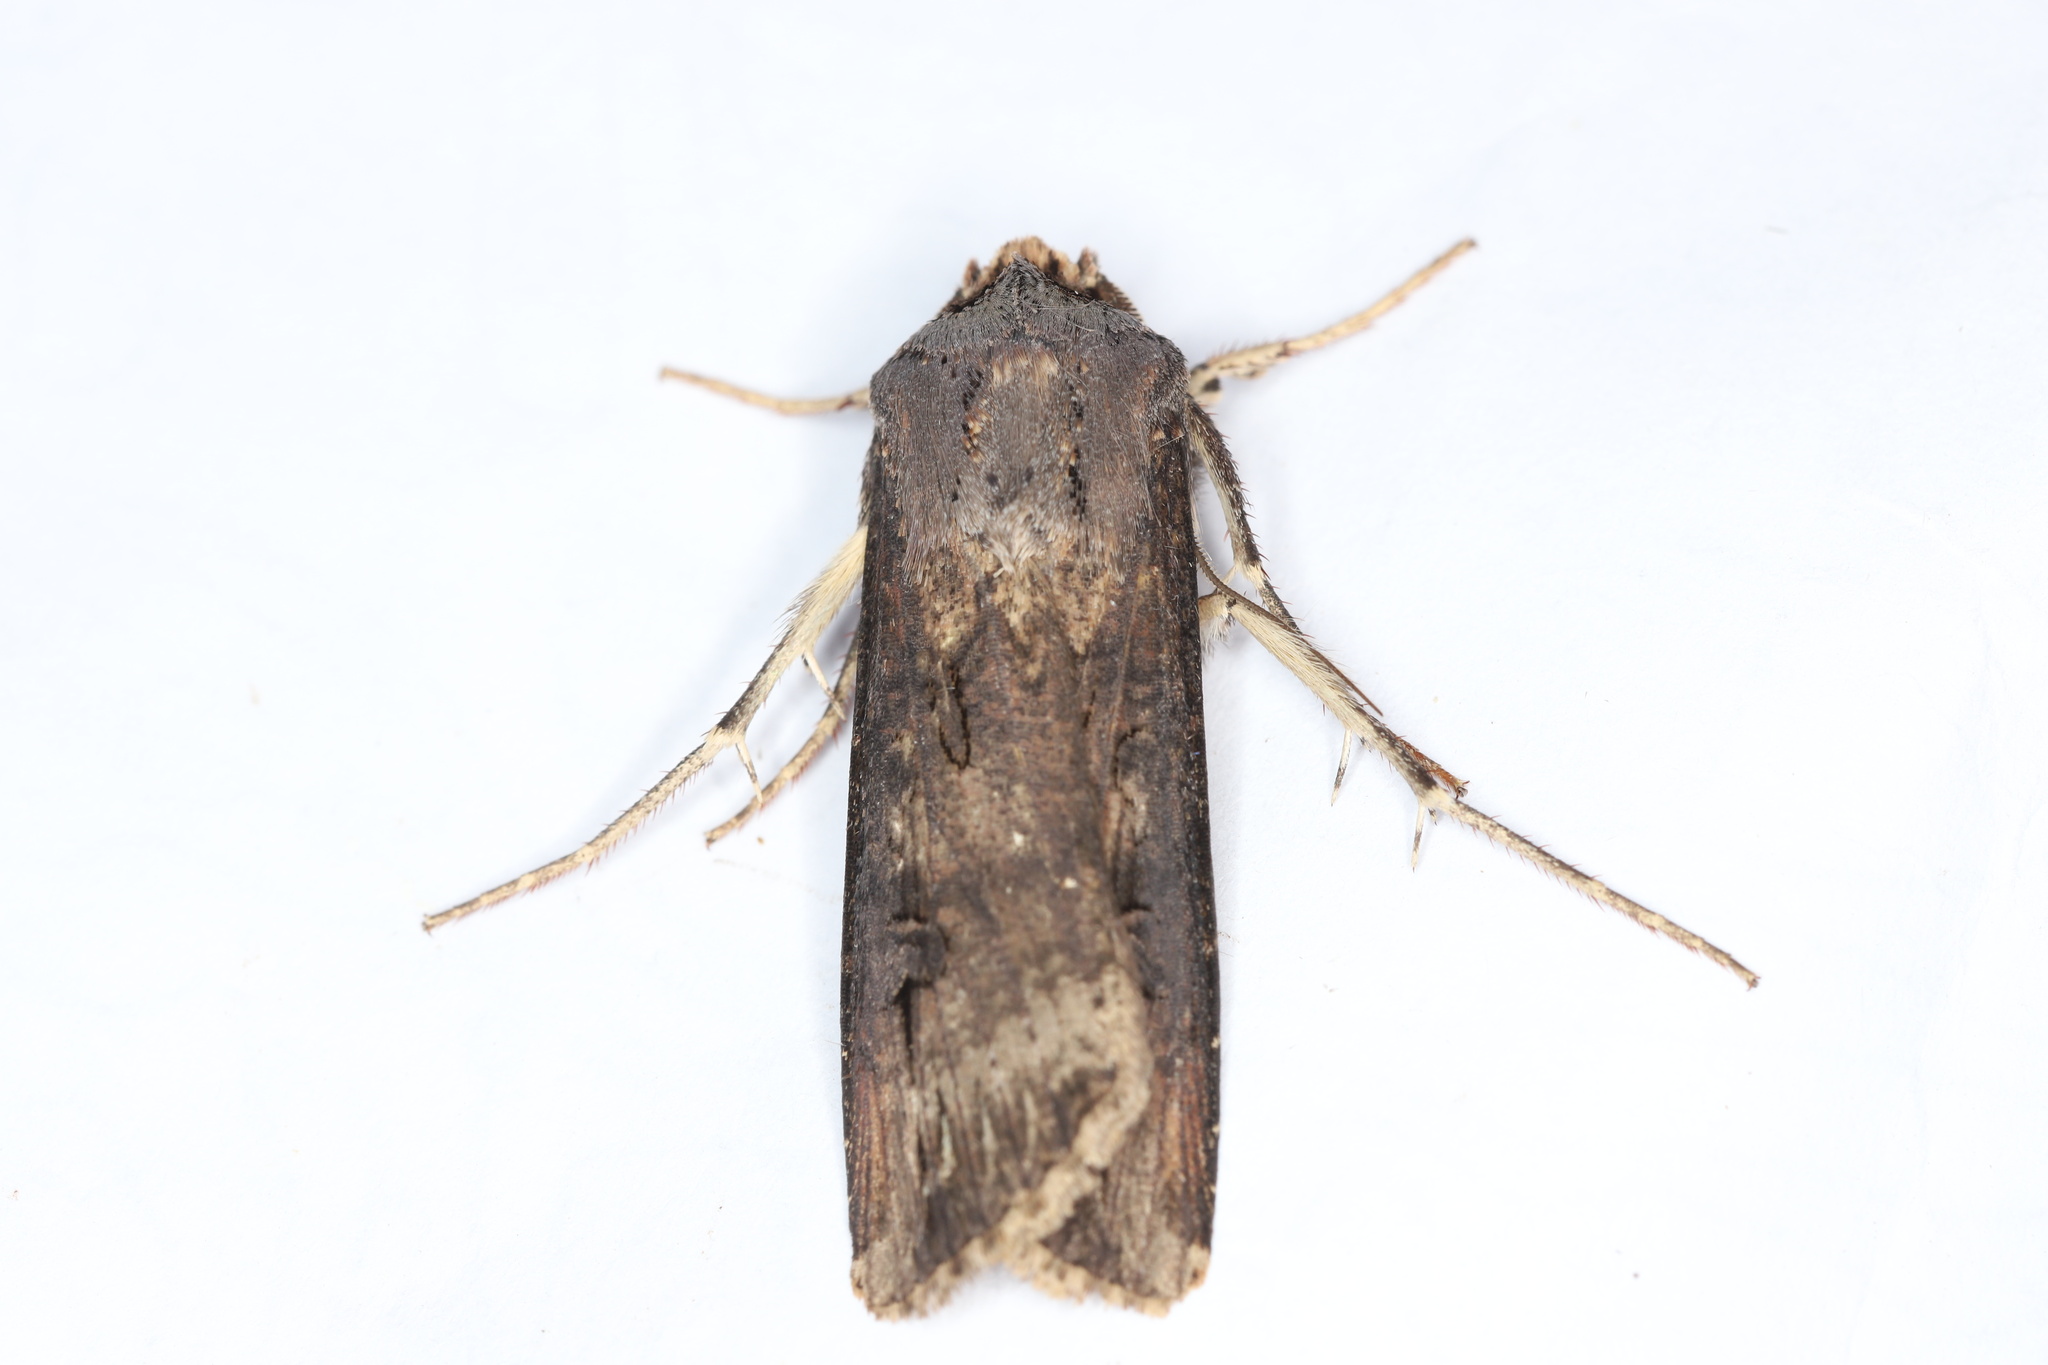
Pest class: cutworms